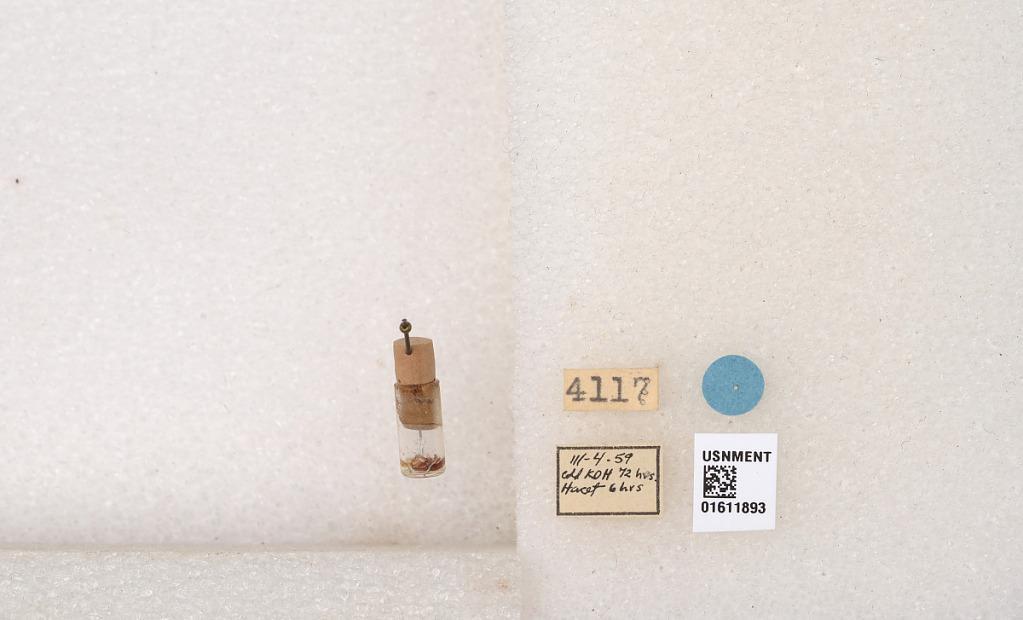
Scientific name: Xylocopa
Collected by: F. Knab
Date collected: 1959-3-4